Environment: real
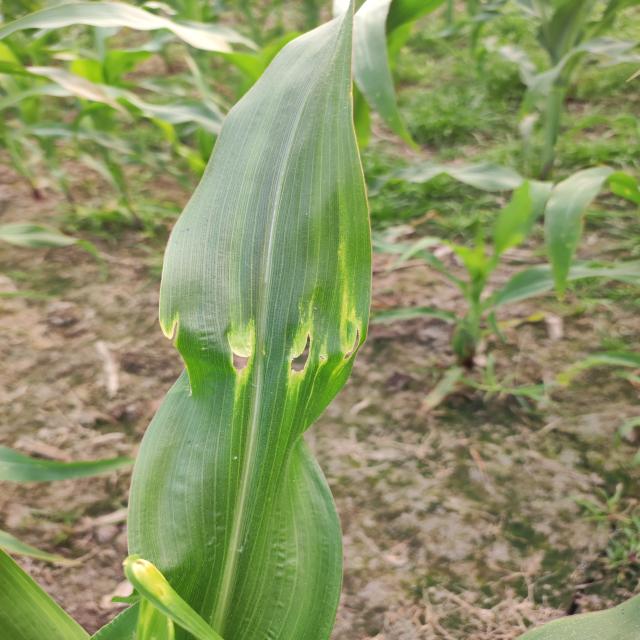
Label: fall_armyworm